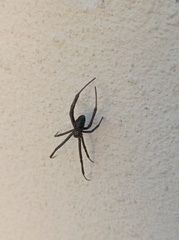
Species: Lactrodectus_hesperus